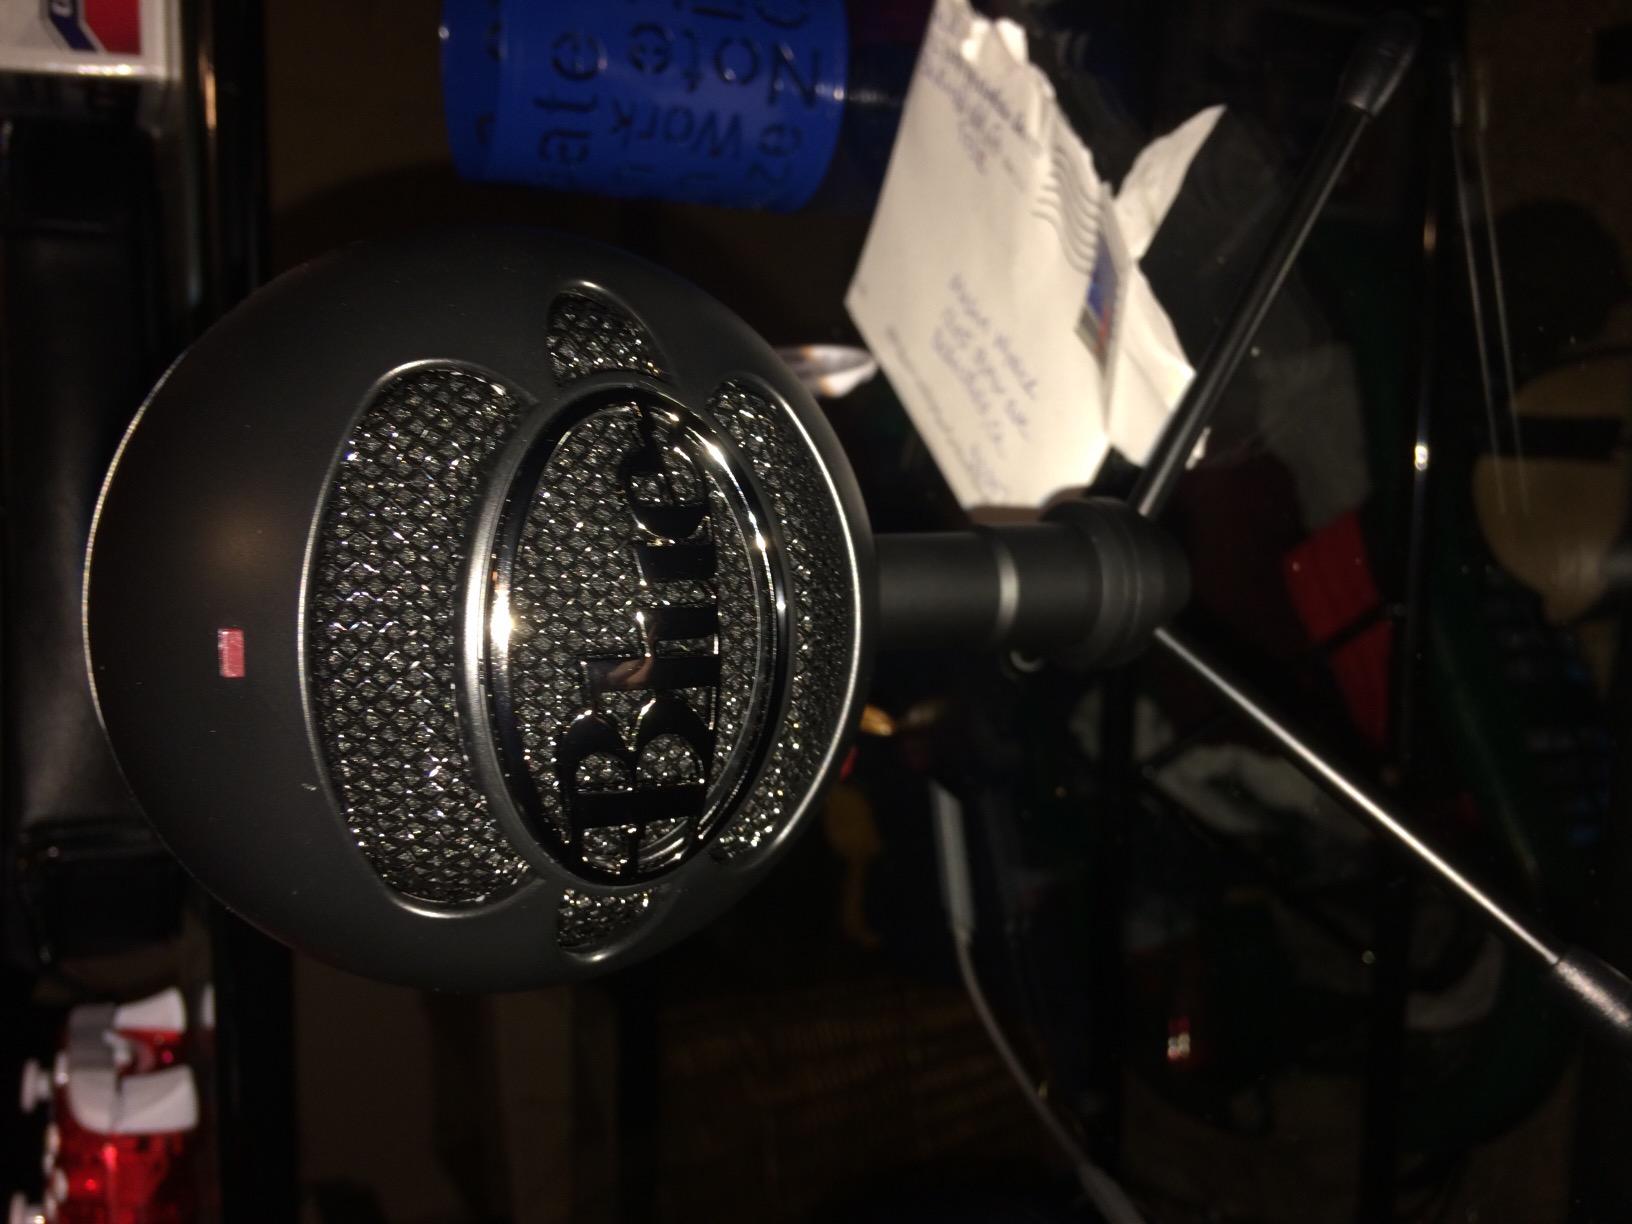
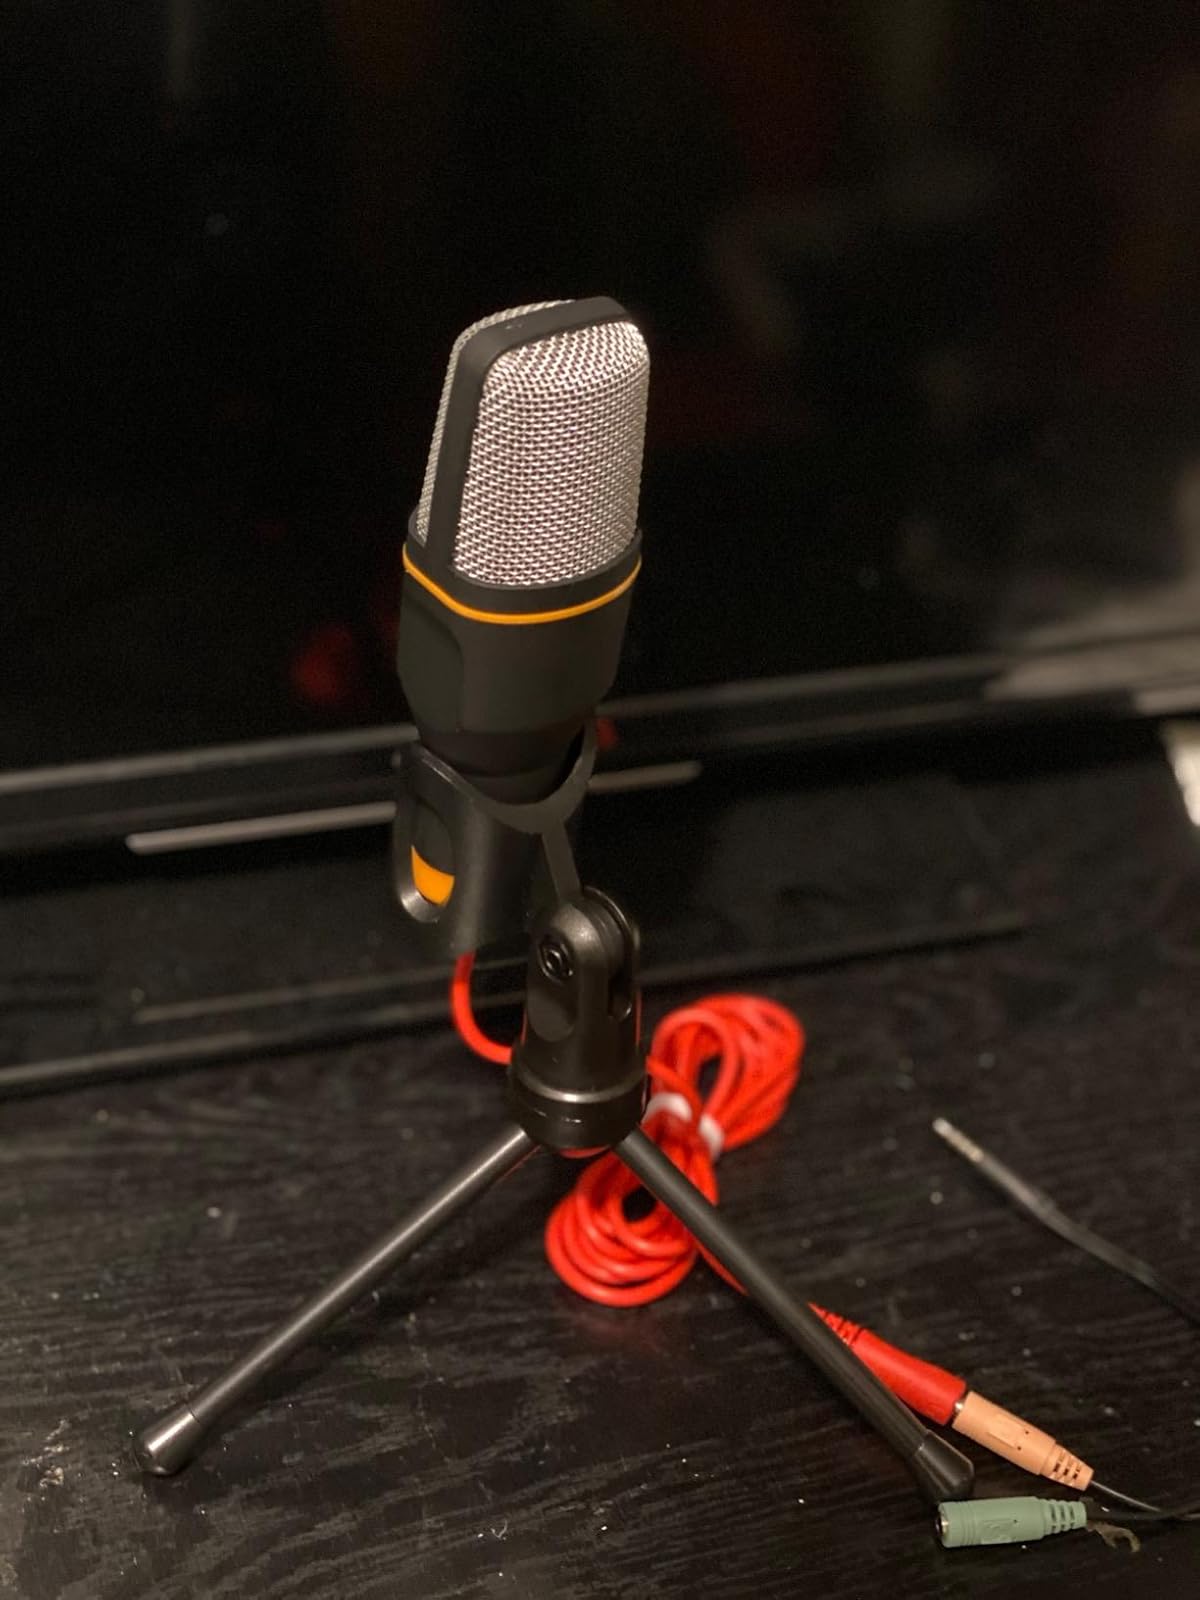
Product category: microphone
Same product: no